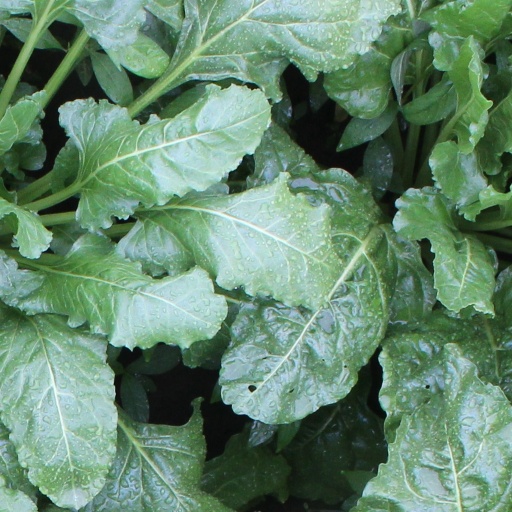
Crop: sugar beet